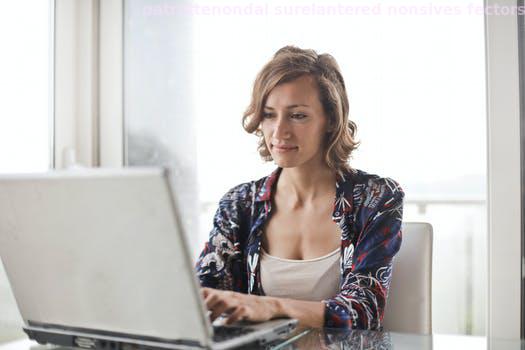
Label: Watermark